Jacques Cartier Bridge

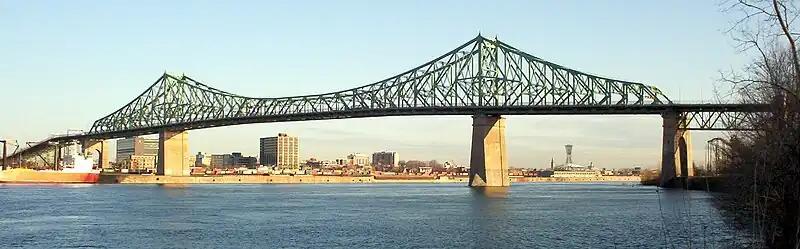
The Jacques Cartier Bridge as seen from Parc Jean-Drapeau.

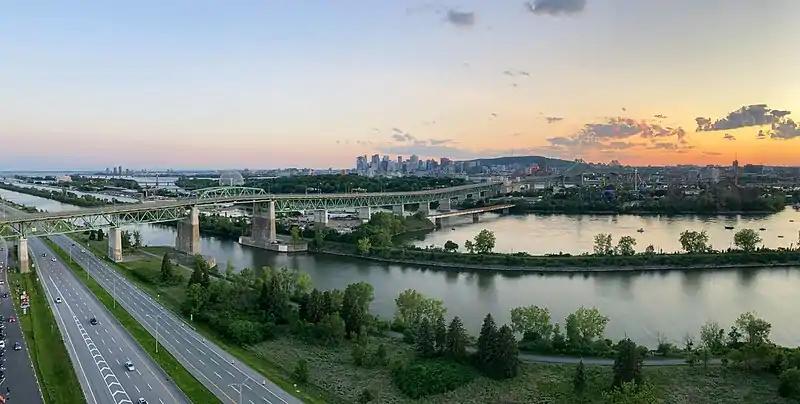
View of the entirety of the Jacques Cartier Bridge from its southern end, looking Northwest towards Montreal. The section of the bridge spanning the St-Lawrence Seaway, distinguishable by its Warren truss superstructure, is clearly visible on the left.

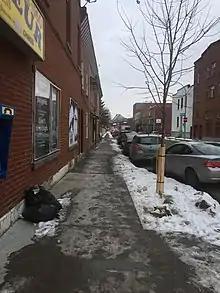
The Jacques Cartier Bridge visible from Ontario Street

A bust of Jacques Cartier is located at the exit leading to Île Sainte-Hélène and was donated by France. The bridge follows the general design concept of the Quebec Bridge. It was, in turn, one of the design influences for the Story Bridge, in Brisbane, Australia, which was completed in 1940.